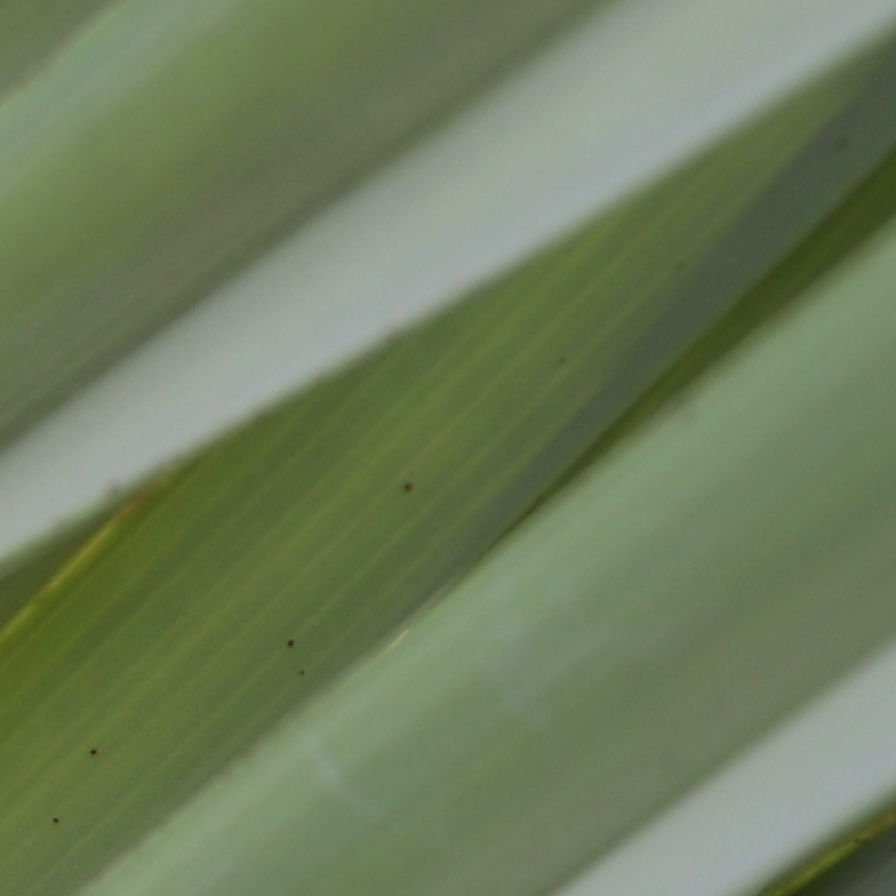
Label: Dubas